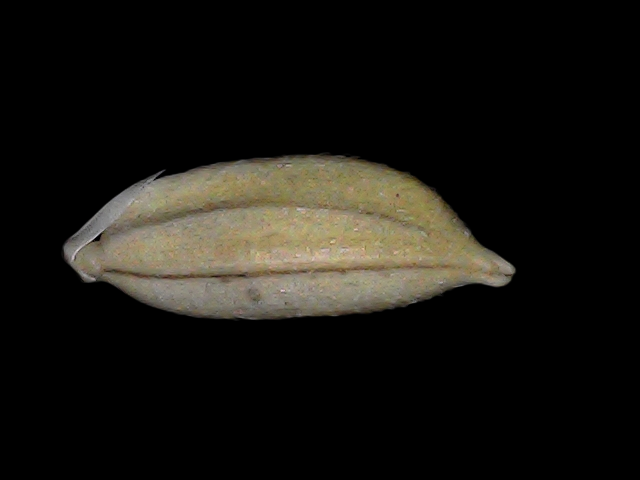
Rice variety: Bd34